Omatako Mountains

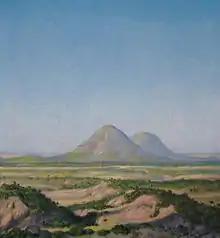
Oil painting of Omatako by Helmut Lewin

The Omatako Mountains are two mountains in central Namibia Otjozondjupa Region, located some north of Okahandja. Their name in the Herero language literally means "buttocks". Omatako Constituency, where the mountains are situated, derives its name from them.